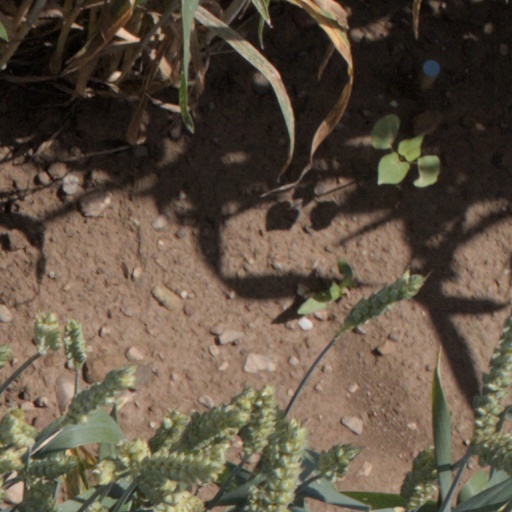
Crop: wheat